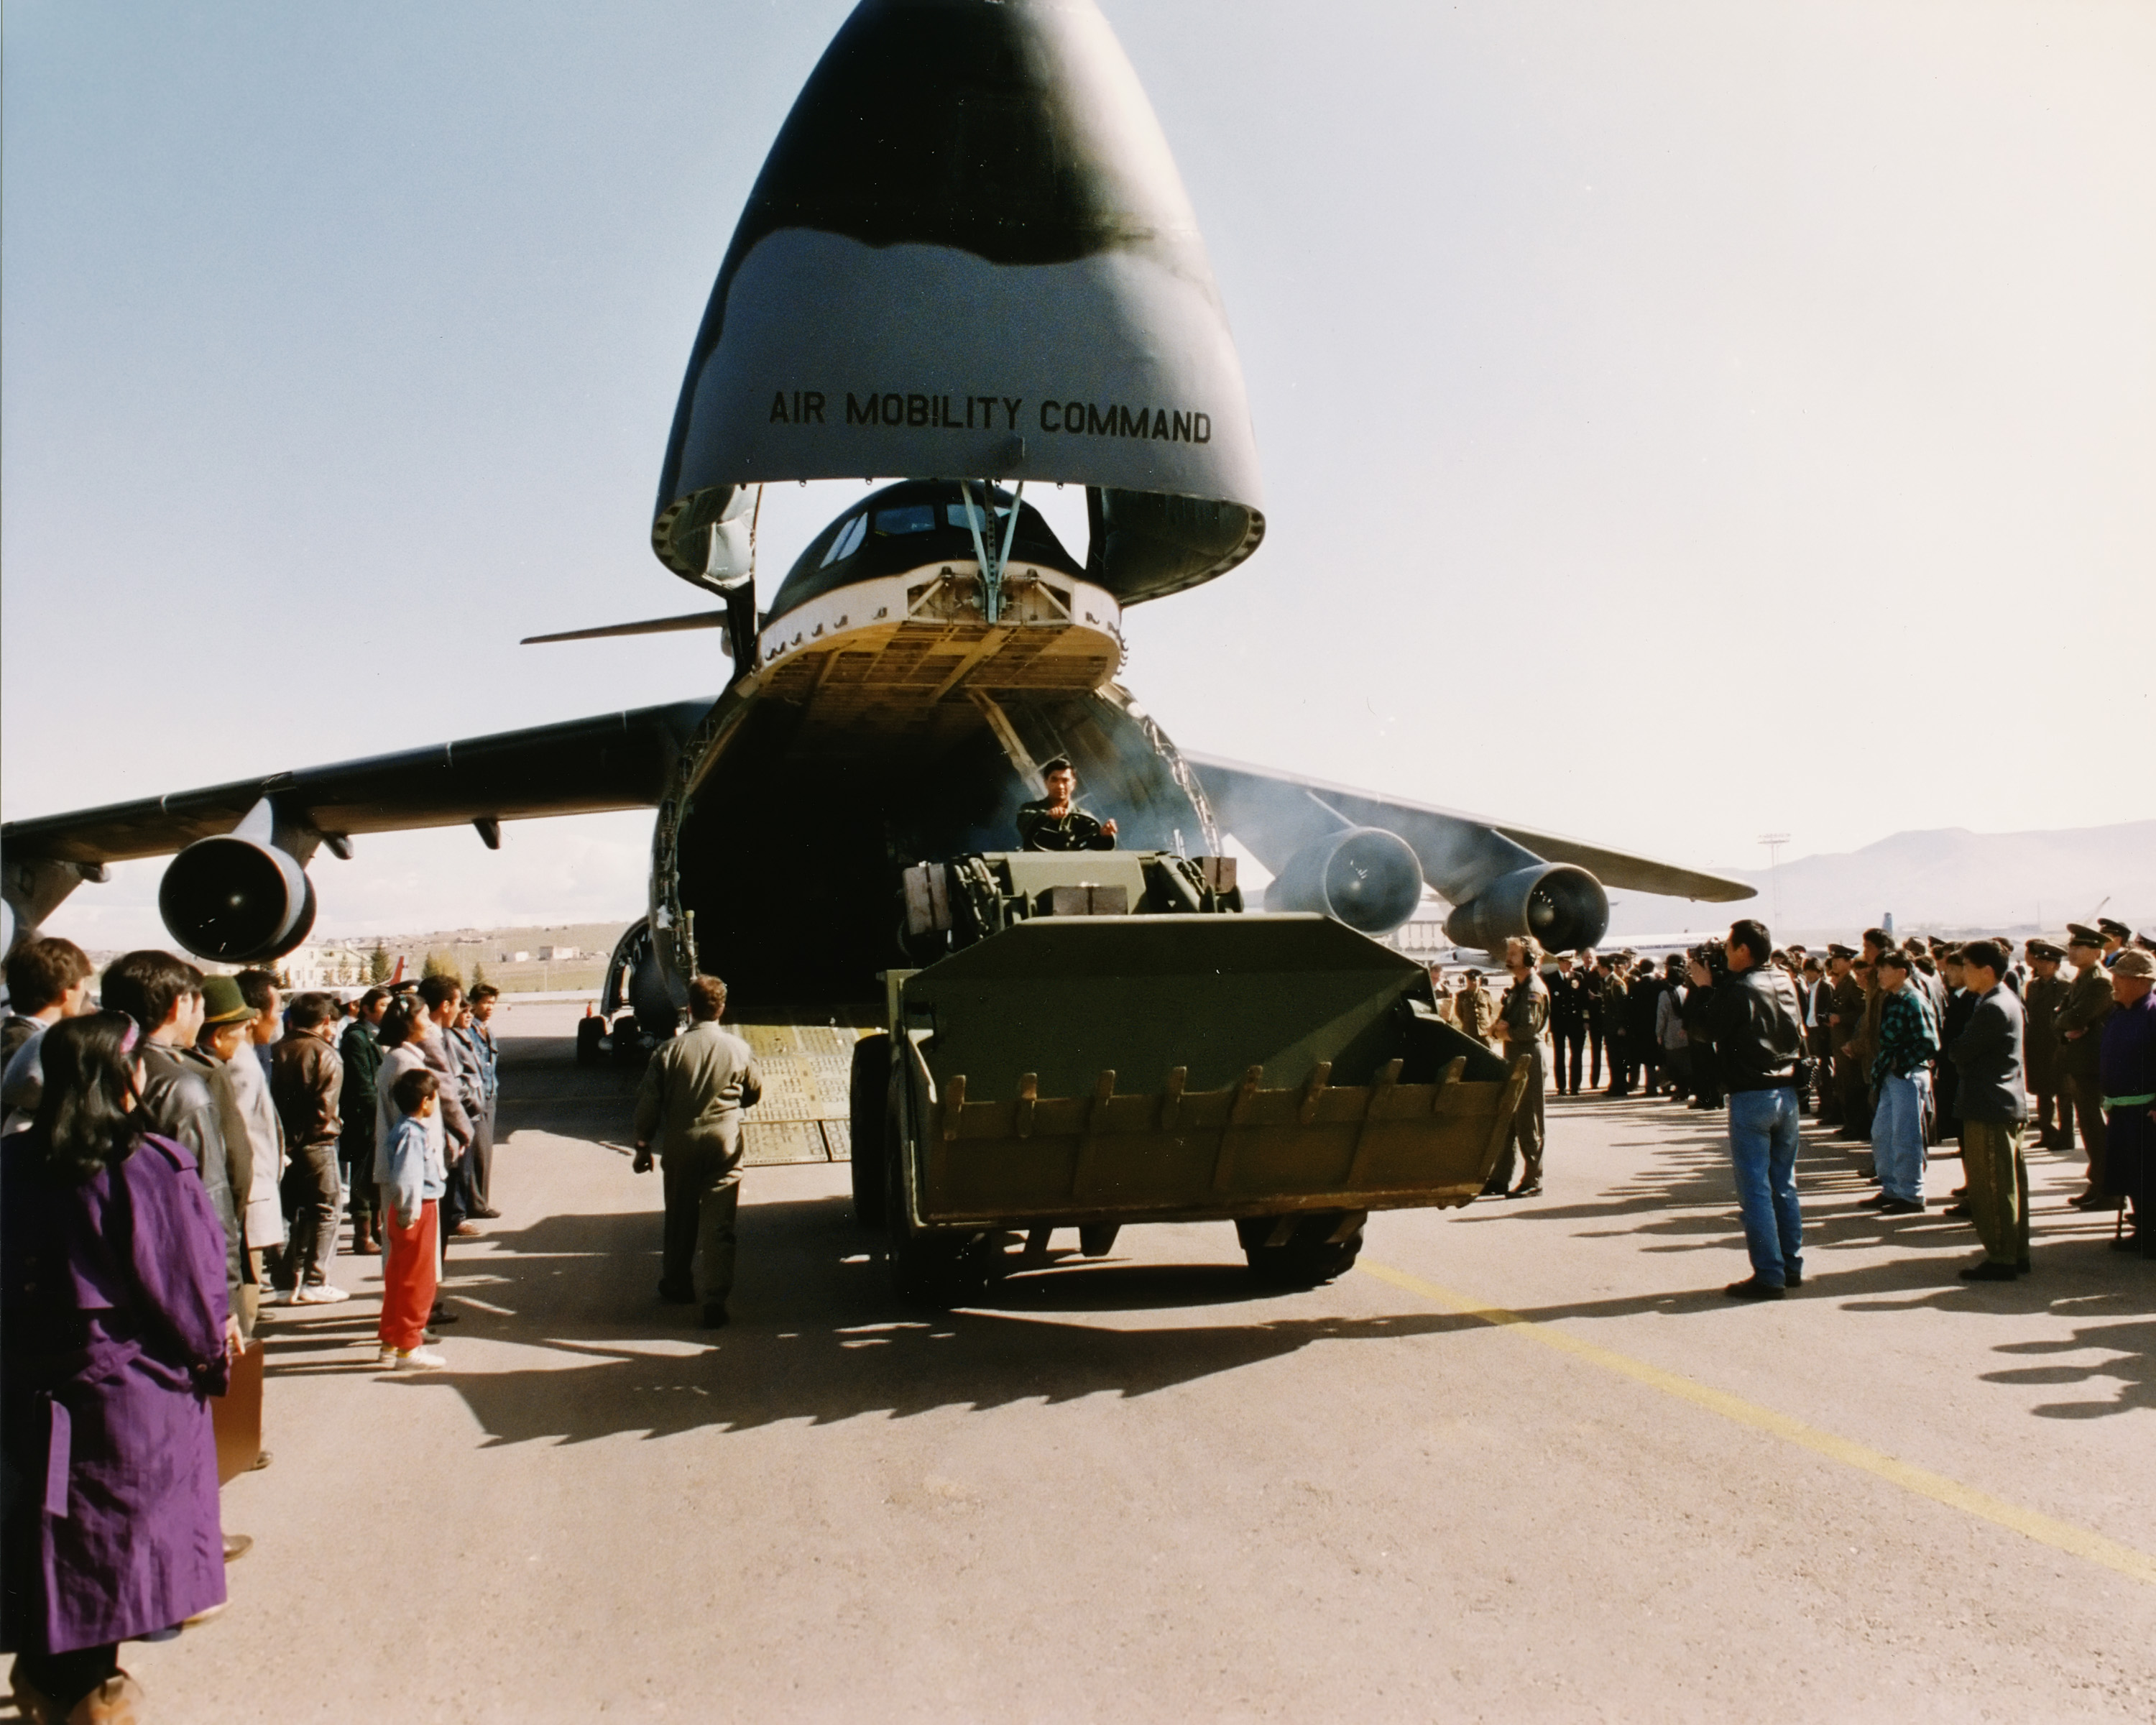
airport, airplane, aircraft, military, vehicle, airline, aviation, flight, international, airliner, navy, mongolia, khan, ulan, bator, chinggis, air force, jet aircraft, military aircraft, atmosphere of earth, aerospace engineering, aircraft engine